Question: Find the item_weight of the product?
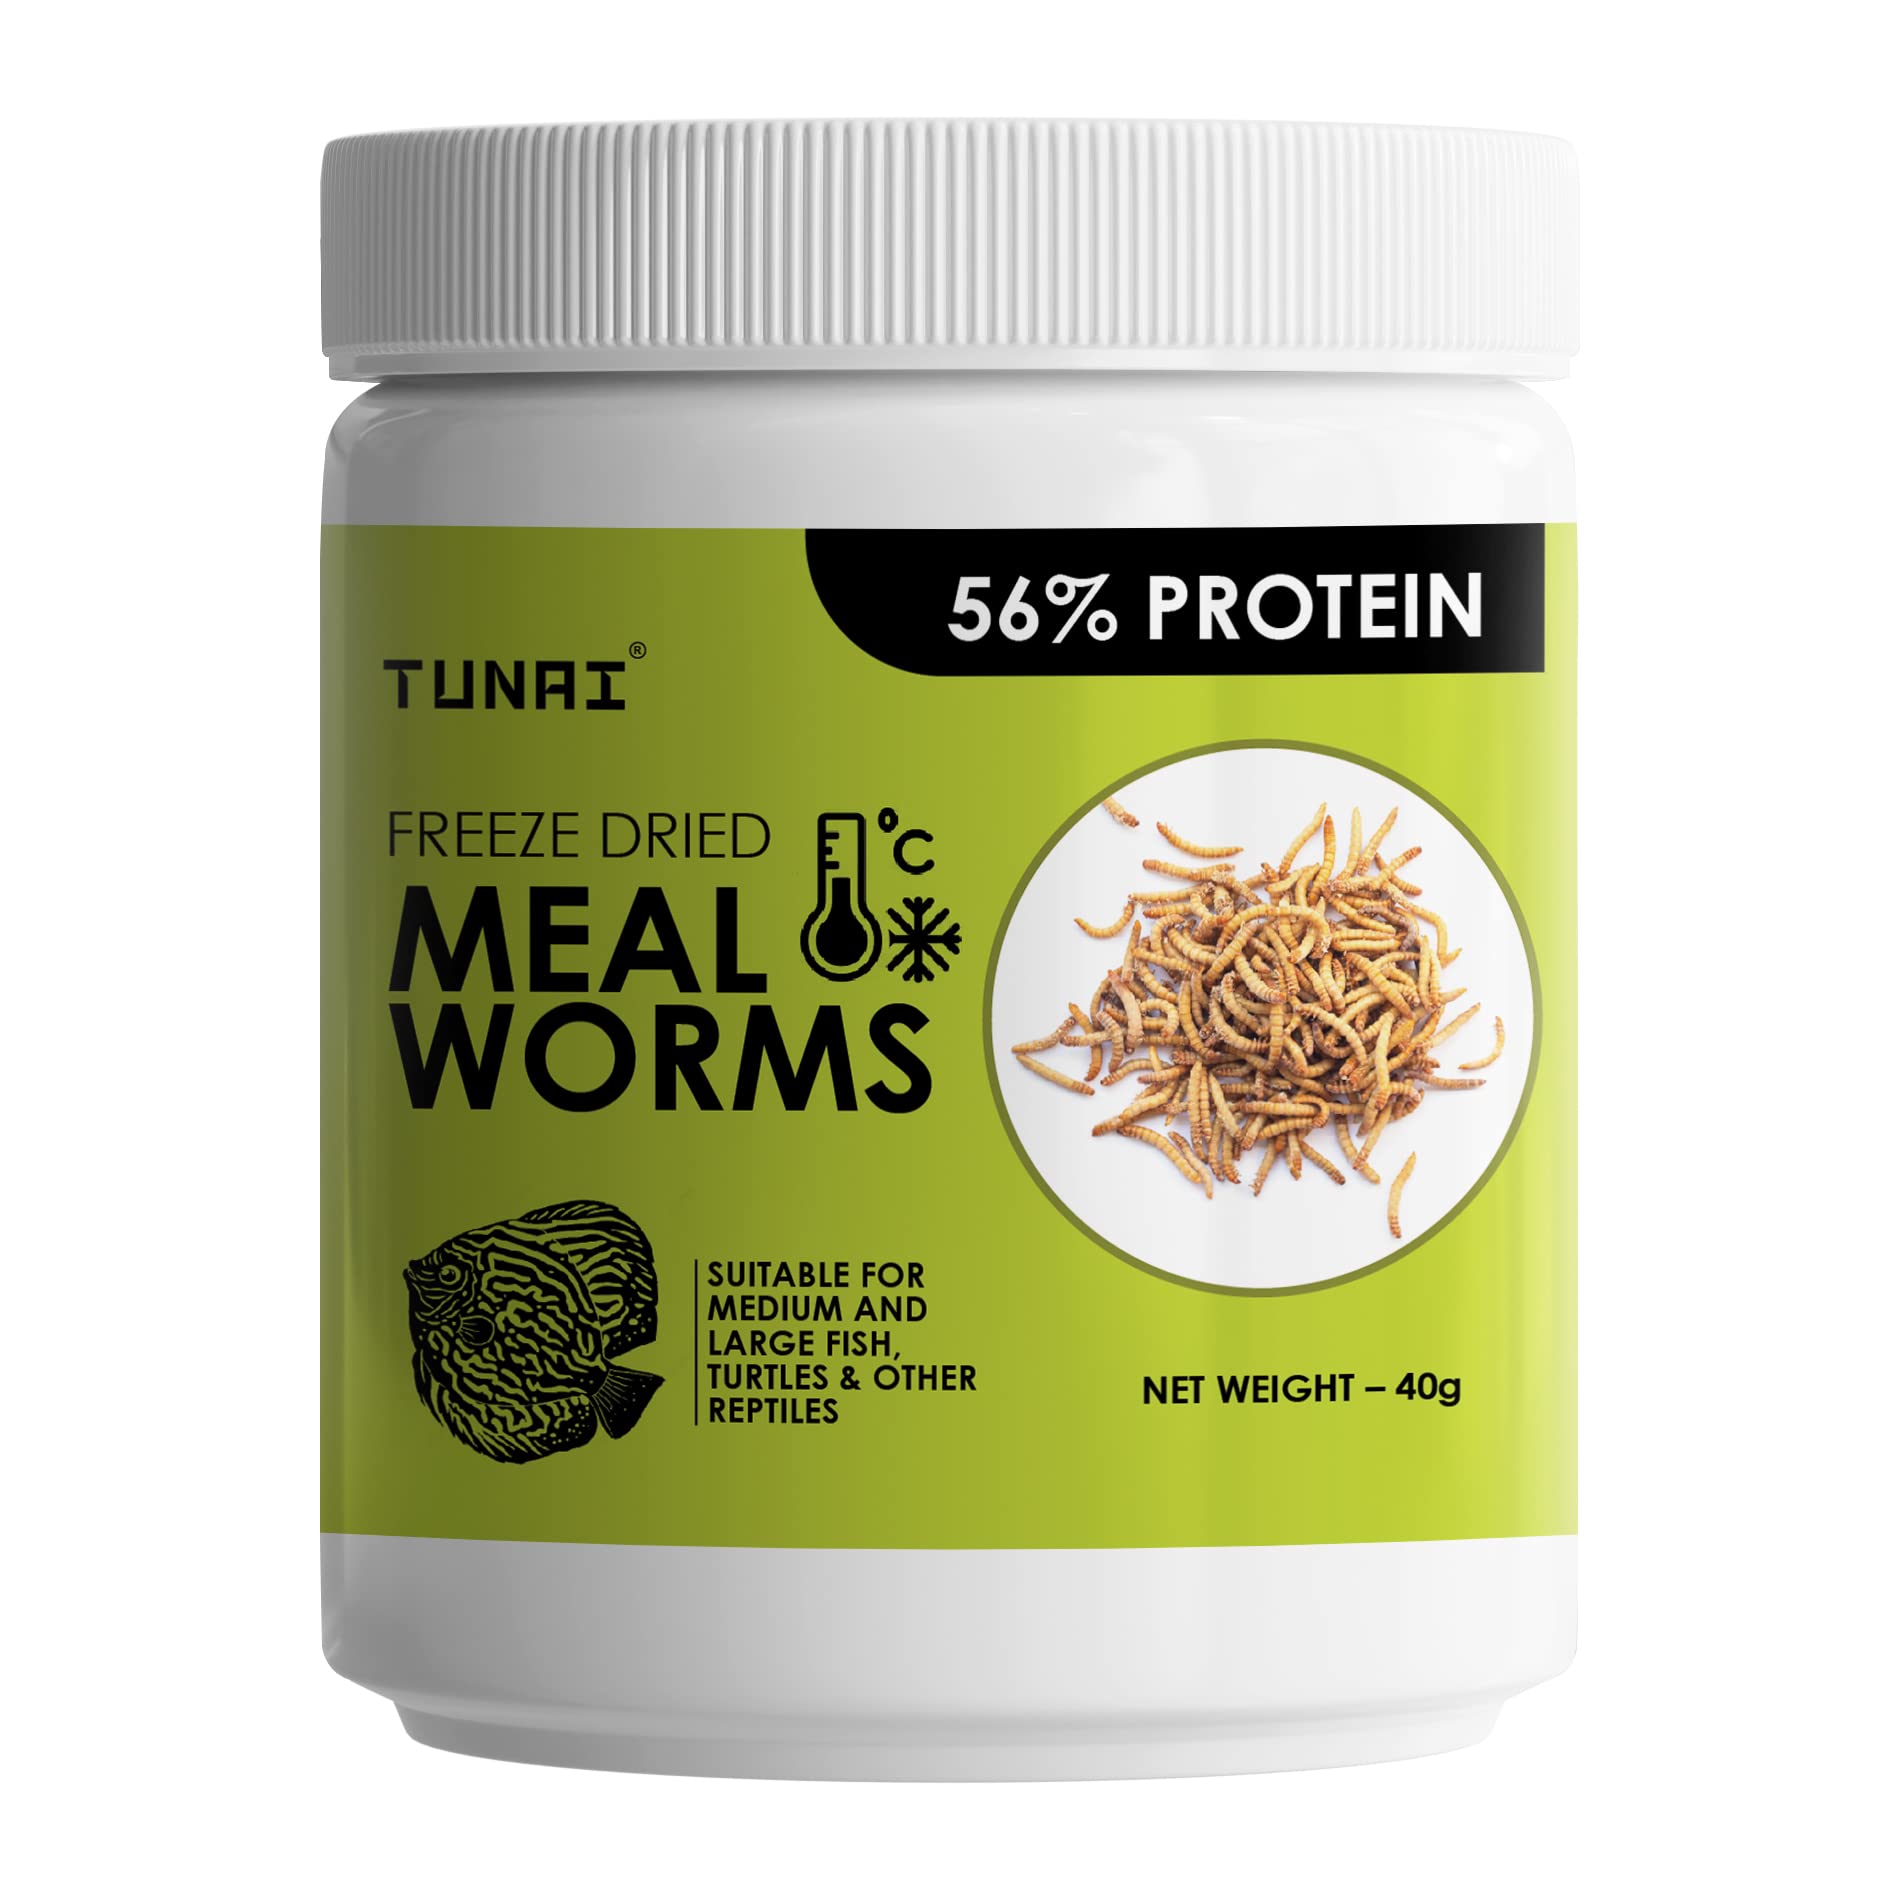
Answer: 40 gram